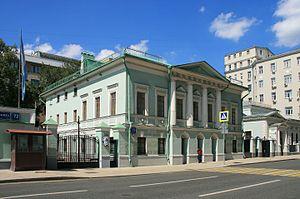
Ceci est une liste des représentations diplomatiques en Russie. En tant que plus grand pays du monde, membre permanent du Conseil de sécurité des Nations Unies, puissance régionale en Europe et en Asie et principal État successeur de l'Union soviétique, la Fédération de Russie accueille une importante communauté diplomatique dans sa capitale, Moscou. Moscou abrite 148 ambassades, de nombreux pays ont également des consulats généraux et des consulats dans tout le pays.